Shuhei Aoyama

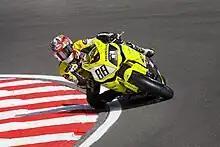
Aoyama at Brands Hatch in 2008

Shuhei Aoyama (born December 5, 1984, in Ichihara, Chiba) is a former Grand Prix motorcycle road racer. He is the younger brother of MotoGP rider Hiroshi Aoyama.